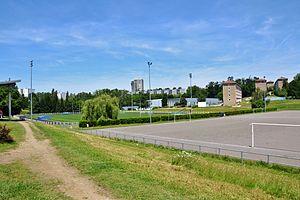
Les installations sportives et les immeubles du campus de la Borie, Limoges (Haute-Vienne, France)
Le parc de la Borie est un espace vert de la ville de Limoges, d'une superficie d'environ 16 hectares. Jouxtant le campus universitaire de la Borie, qui accueille notamment la faculté des sciences et techniques, le Centre de droit et d’économie du sport et l'IUT du Limousin, il s'agit d'un des plus grands espaces verts publics de la commune, dont la propriété est partagée entre la mairie et l'Université de Limoges.